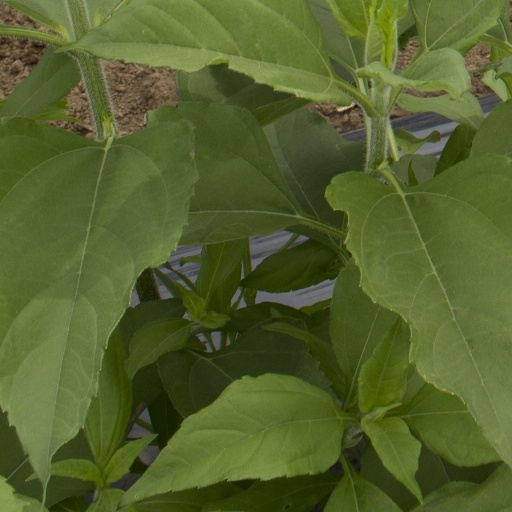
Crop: Jerusalem artichoke